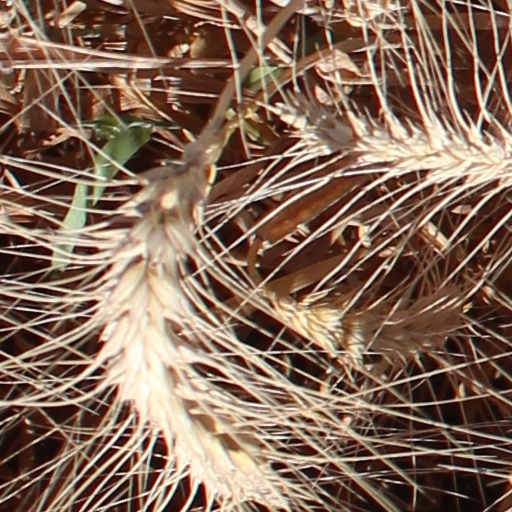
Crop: wheat